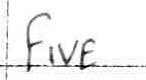
Label: five